Someries Castle

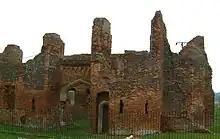
Ruins of Someries Castle, Bedfordshire

It was built in the 15th century by Sir John Wenlock, whose ghost is reputed to haunt the castle. Although always referred to as a castle it was actually a fortified manor house.